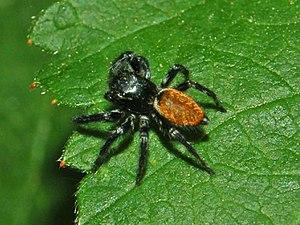
Carrhotus xanthogramma, la Saltique orangé, est une espèce d'araignées aranéomorphes de la famille des Salticidae.